National Register of Historic Places listings in Hopewell, Virginia

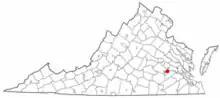
Location of Hopewell in Virginia

This is intended to be a complete list of the properties and districts on the National Register of Historic Places in the independent city of Hopewell, Virginia, United States. The locations of National Register properties and districts for which the latitude and longitude coordinates are included below, may be seen in an online map.